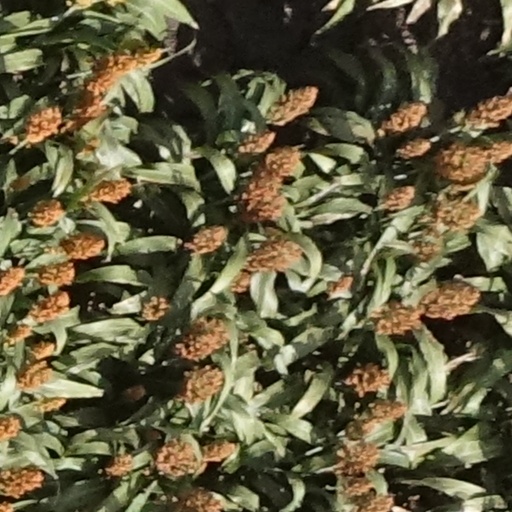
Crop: sorghum